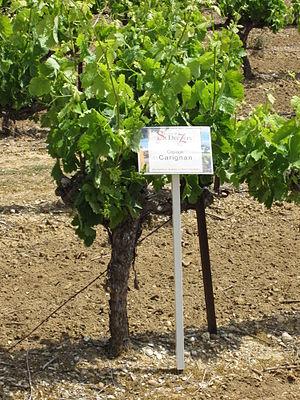
vigne carignan saint-drézéry
Le saint-drézéry est un vin rouge français d'appellation d'origine contrôlée, produit sur la commune du même nom située au nord de Montpellier, à la limite entre l'Hérault et le Gard.